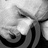
Emotion: sad